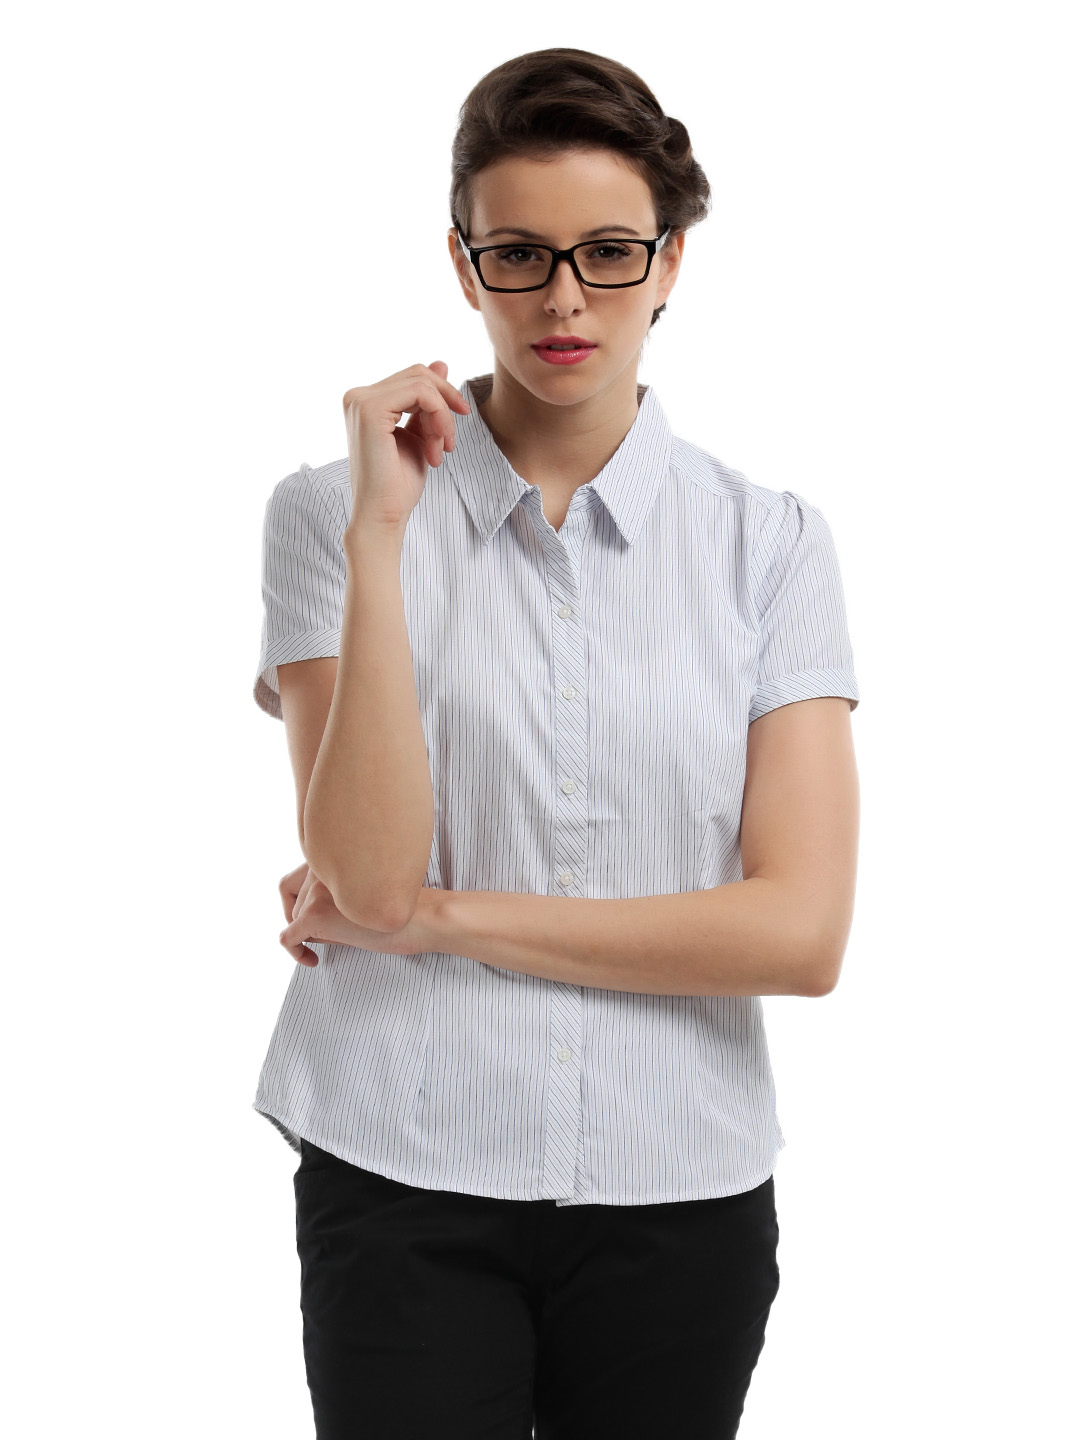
Scullers For Her Women White Striped Shirt
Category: Apparel / Topwear / Shirts
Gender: Women
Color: White
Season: Fall 2012
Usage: Smart Casual